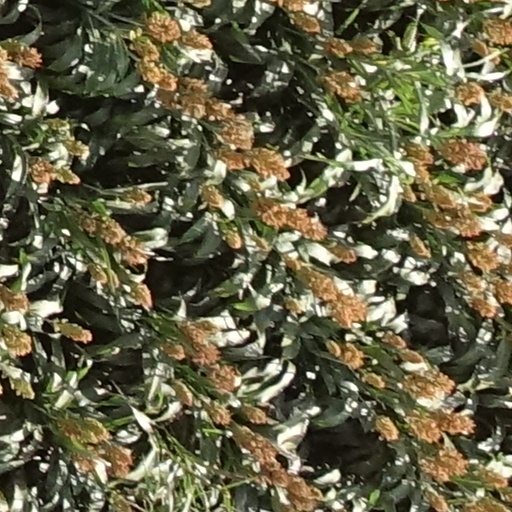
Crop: sorghum